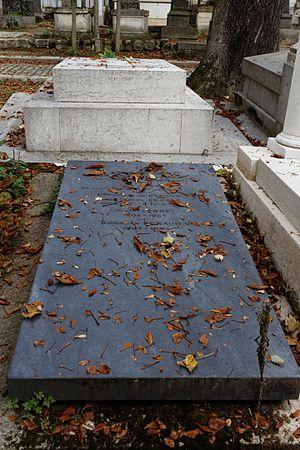
Gabriel Charles Jean Le Bret, né le 26 octobre 1872 à Paris et mort le 23 décembre 1947 à Paris, est un ingénieur, industriel et skipper français.